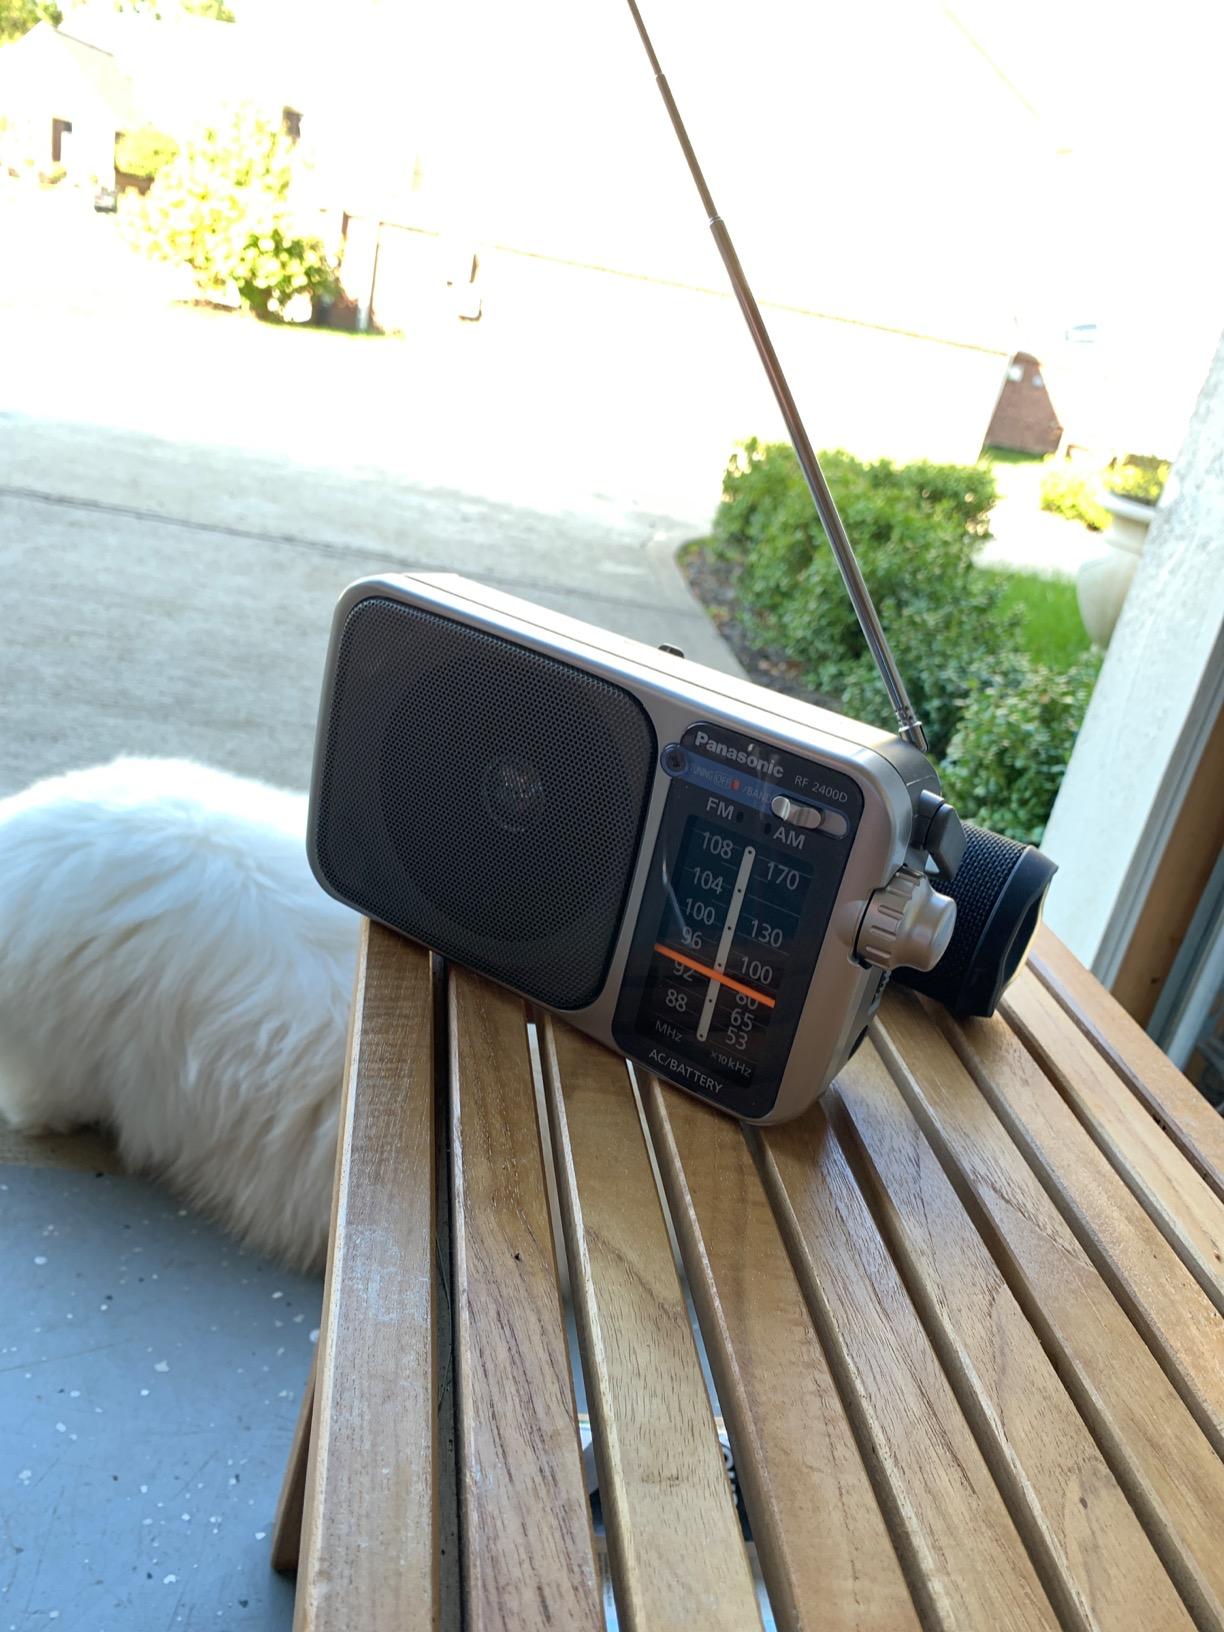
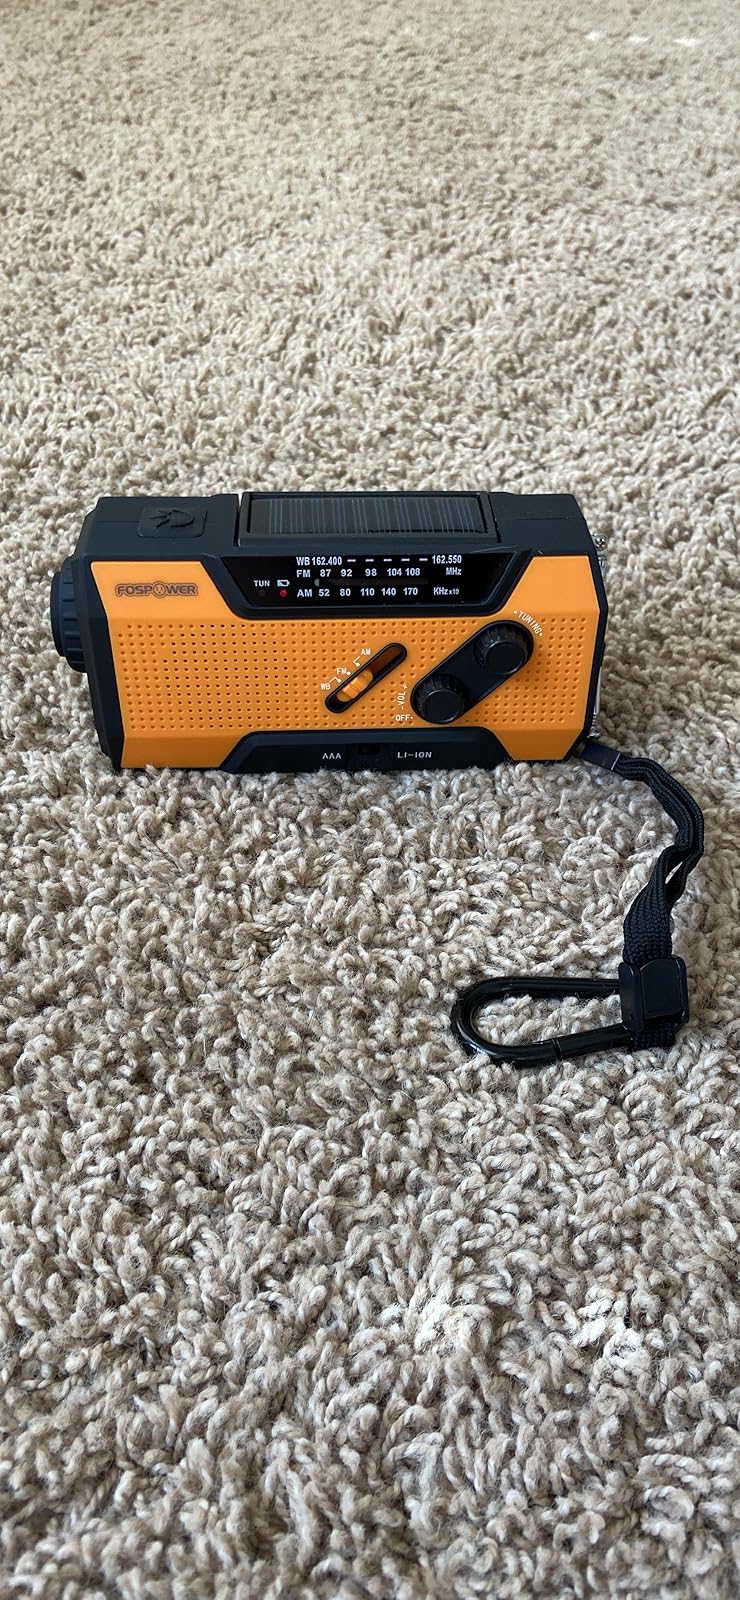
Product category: radio
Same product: no